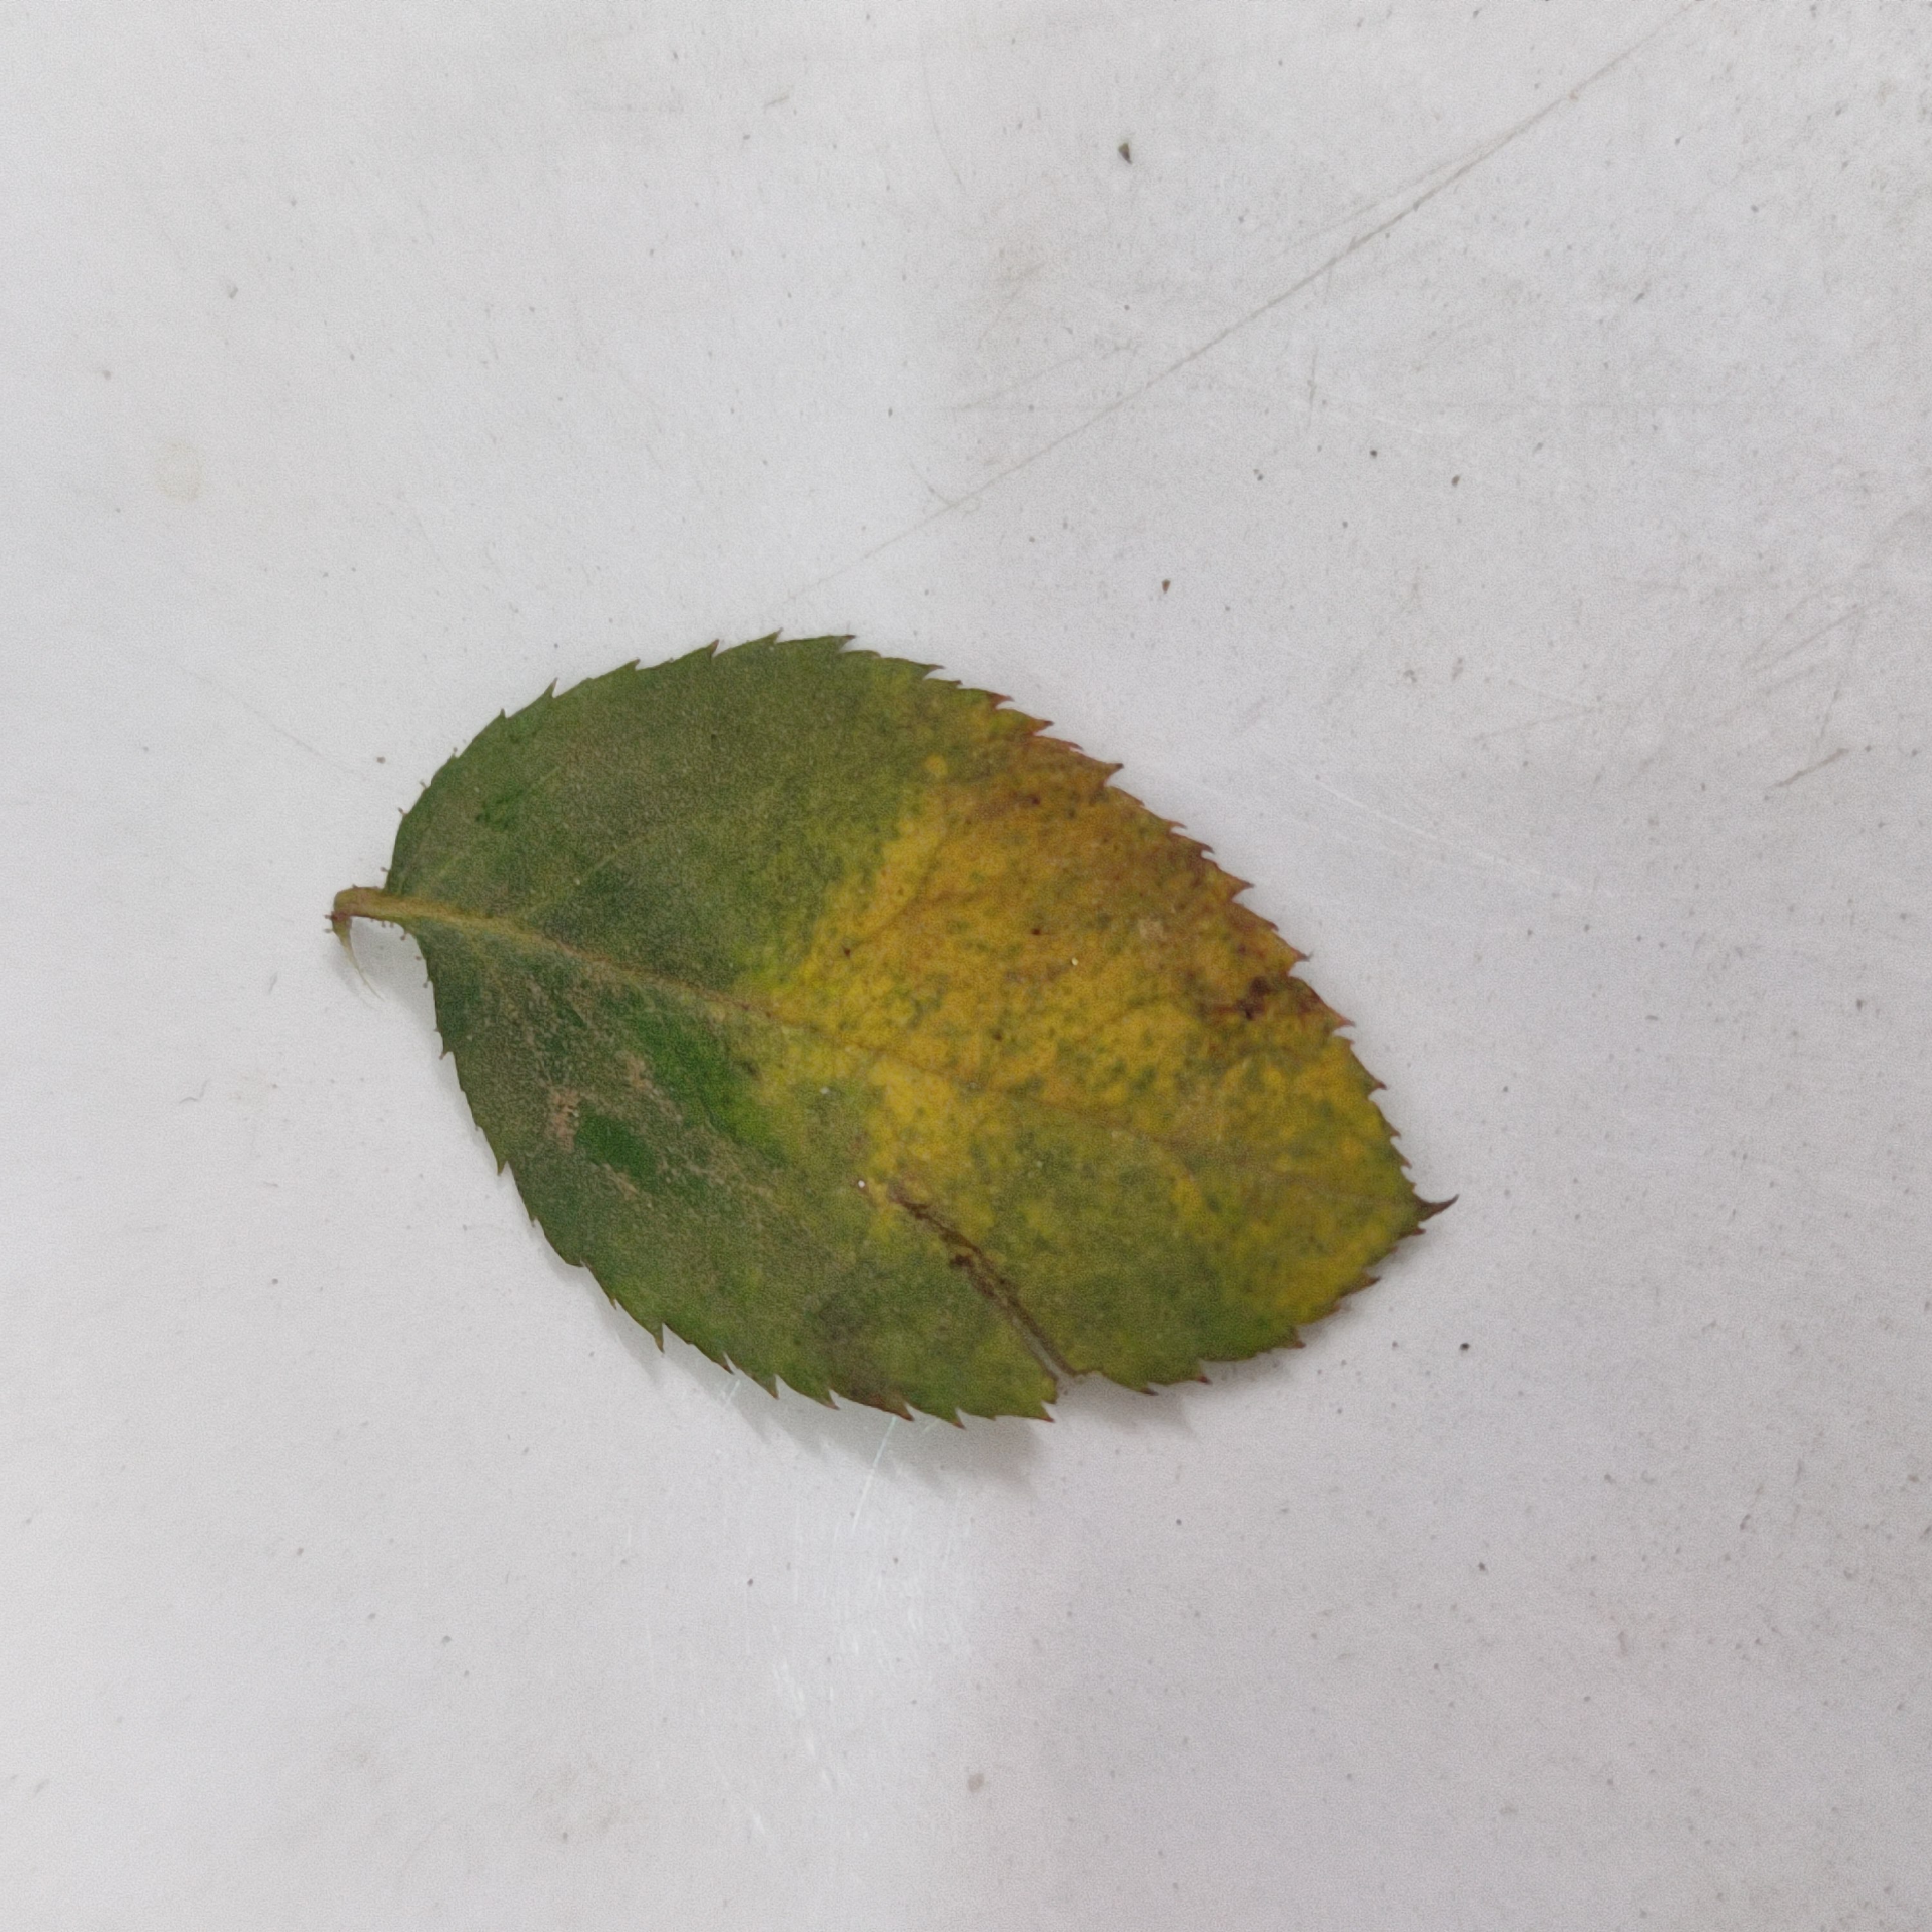
Label: Yellow Mosaic Virus